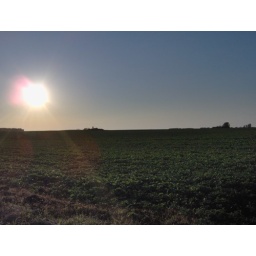
Canola field under sky